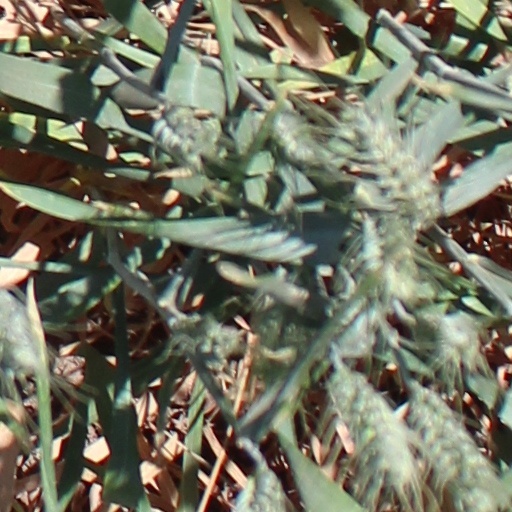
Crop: wheat